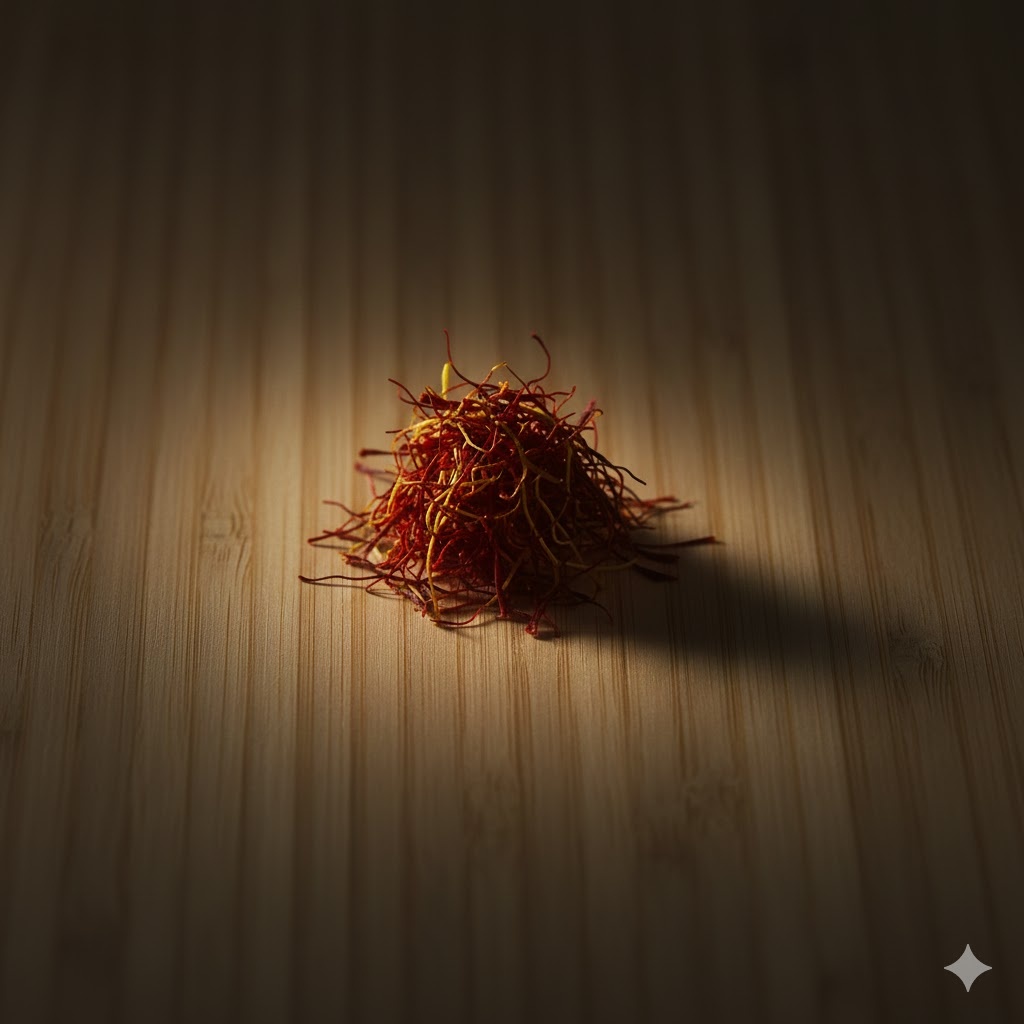
Saffron quality class: lacha